Army Group A

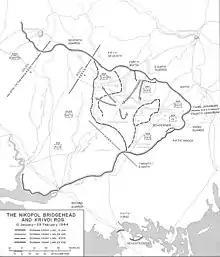
The Soviet Nikopol–Krivoi Rog offensive struck Army Group A's 6th Army from late January to late February 1944.

In the meantime, Army Group A had been nominally strengthened on the mainland in December and January 1943/44 through the addition of the 3rd Romanian Army. The 3rd Army was to cooperate with the 6th Army to defend the Nikopol ore area, which took central stage in Hitler's strategic considerations due to its manganese production (although this production had been idle for weeks due to the proximity to the warzone). On 30 January 1944, the 3rd Ukrainian Front launched a heavy assault, the Nikopol–Krivoi Rog offensive. The initial thrust east of Krivoi Rog was a diversion from the main attack, which struck two days later against Apostolove. It was in this situation that 6th Army was formally re-attached to Army Group A, which now pushed for an urgent withdrawal of all 6th Army forces to the Kamenka river line.